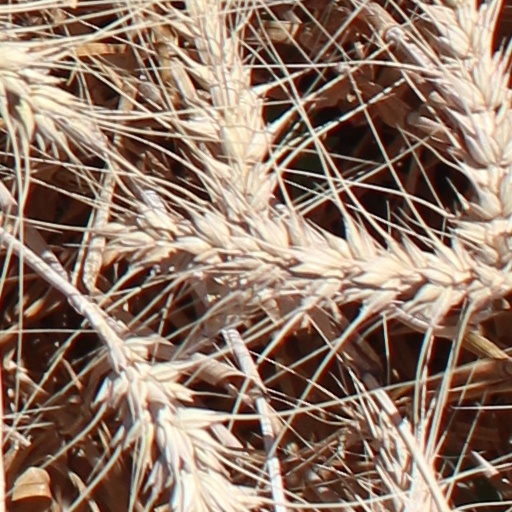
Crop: wheat